Eyes in the Dark

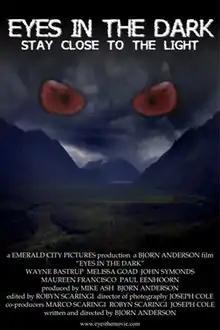
Promotional poster

Eyes in the Dark is a 2010 American horror film written and directed by Bjorn Anderson. It is filmed in the "found footage" style.